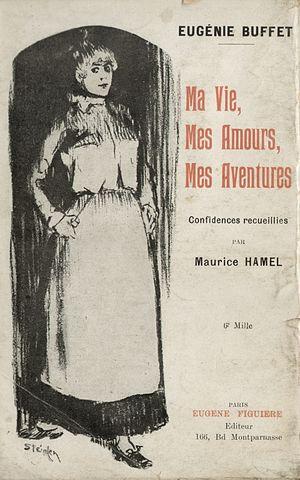
Théophile Alexandre Steinlen, né à Lausanne le 20 novembre 1859 et mort à Paris le 14 décembre 1923, est un artiste anarchiste, peintre, graveur, illustrateur, affichiste et sculpteur suisse, naturalisé français en 1901.
Eugénie Buffet, née le 26 novembre 1866 à Tlemcen et morte le 10 mars 1934 à Paris, est une chanteuse française de music-hall et de variétés.